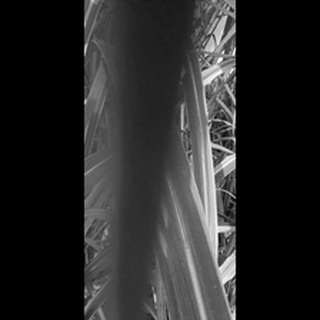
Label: sugarcane_red_rot